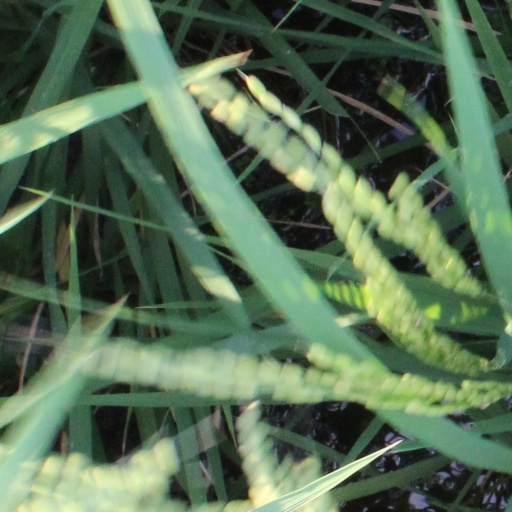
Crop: rice